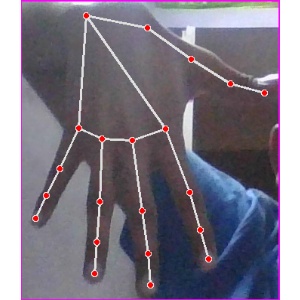
अक्षर: ढ